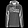
Label: Pullover